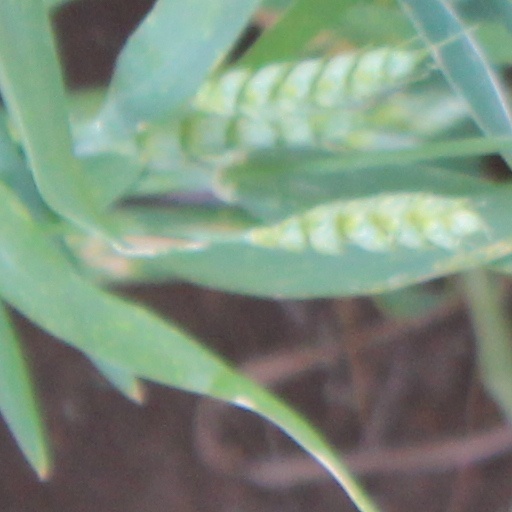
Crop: wheat